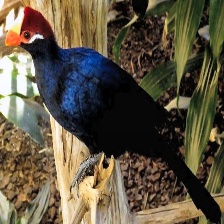
Species: VIOLET TURACO
Scientific name: MUSOPHAGA VIOLACEA